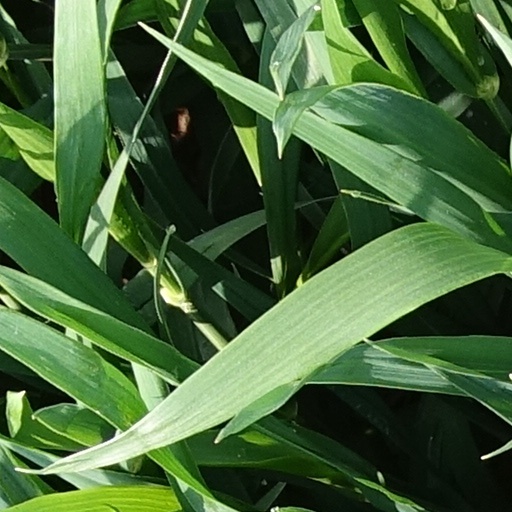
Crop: wheat